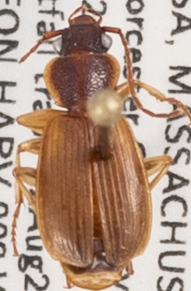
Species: Cymindis cribricollis
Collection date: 2020-08-12
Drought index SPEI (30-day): -0.62
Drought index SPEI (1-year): -1.01
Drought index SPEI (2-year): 0.47